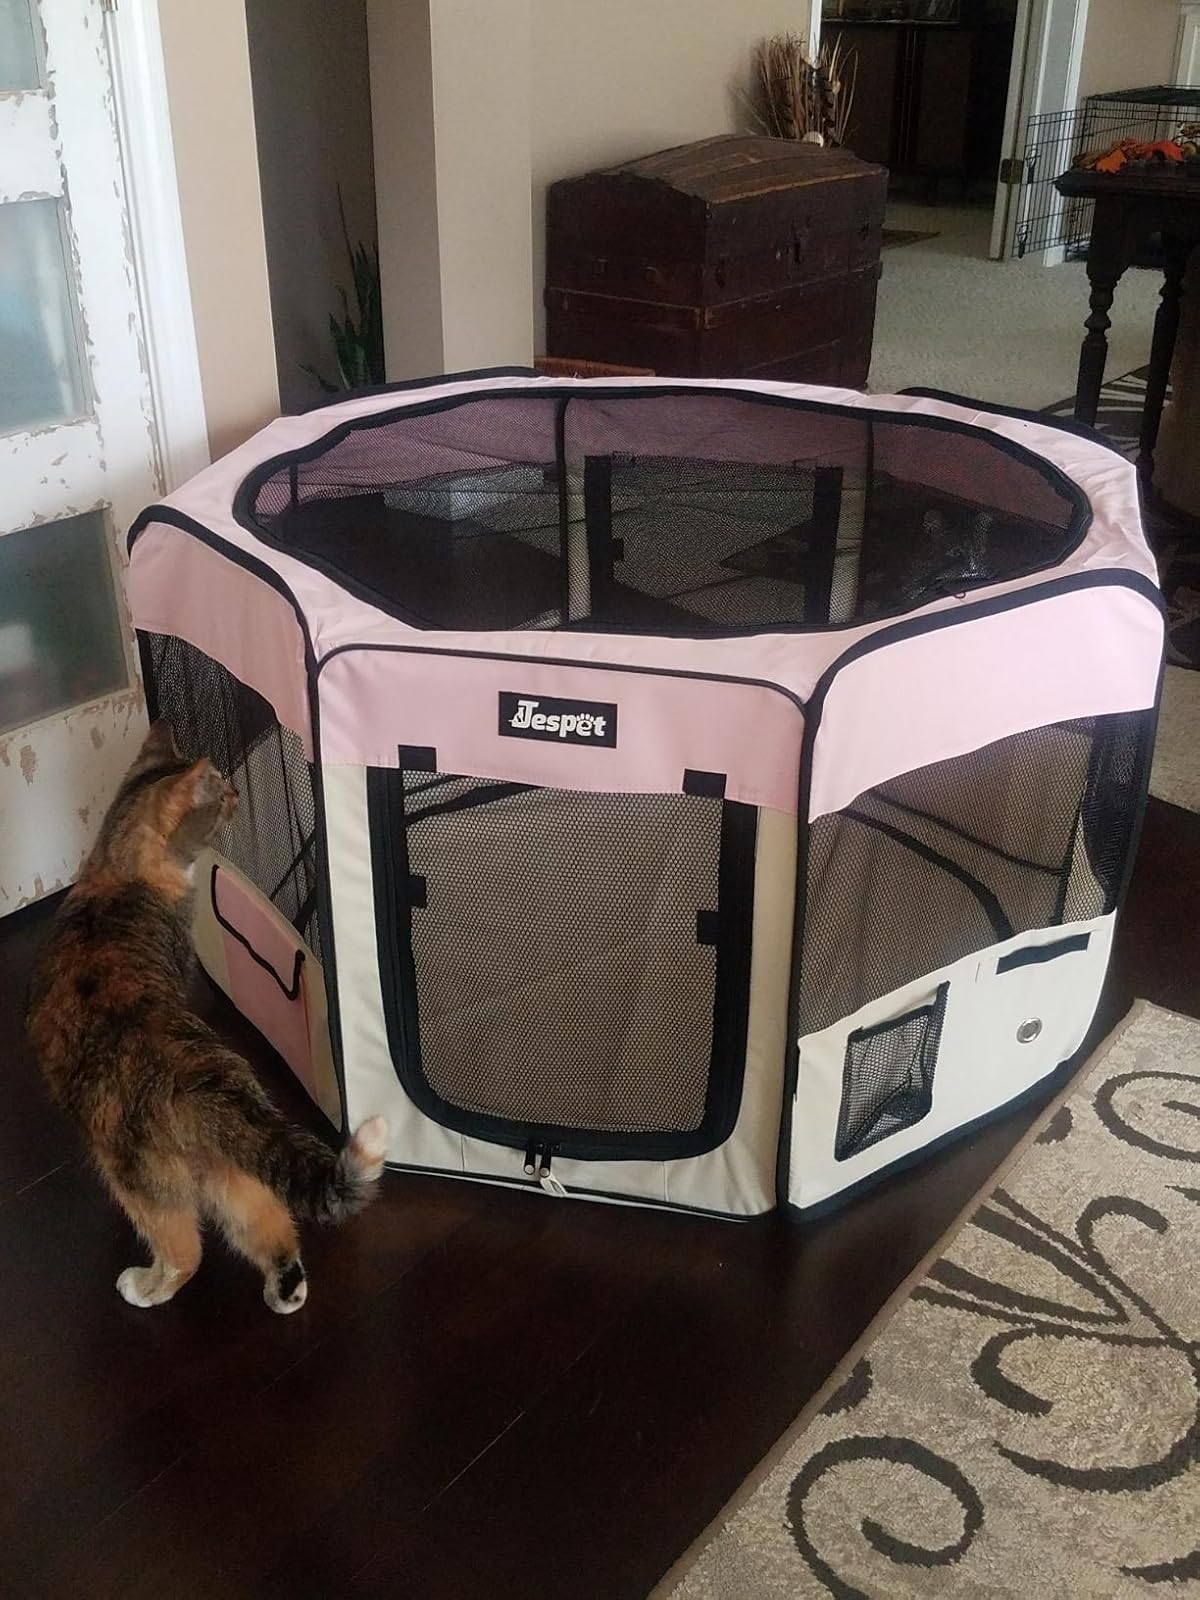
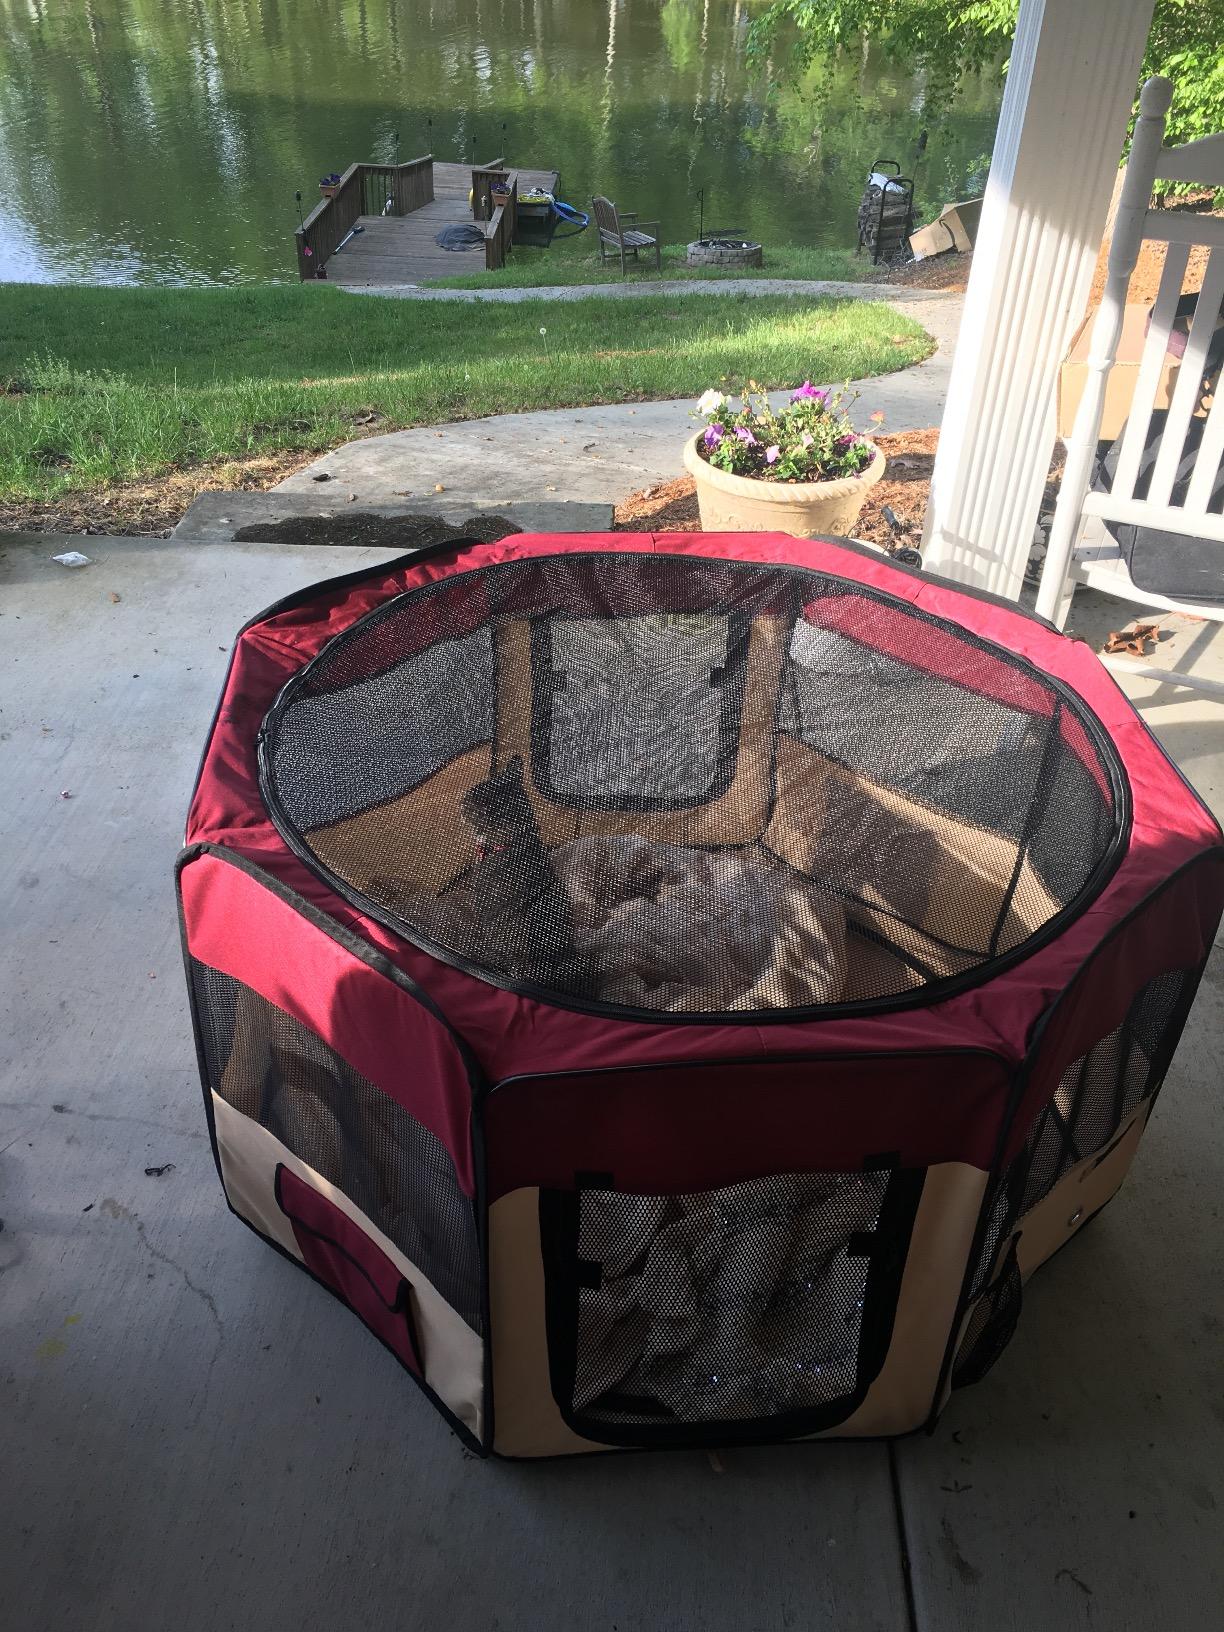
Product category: items_kennel
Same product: no